Coulter's

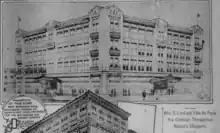
Coulter's new department store on Seventh Street, sketch from November 1918

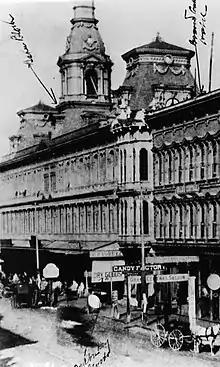
B. F. Coulter's Dry Goods (bottom center) in the Baker Block, N. Main Street at Arcadia, 1880

Coulter's was a department store that originated in Downtown Los Angeles and later moved to the Miracle Mile shopping district in that same city.